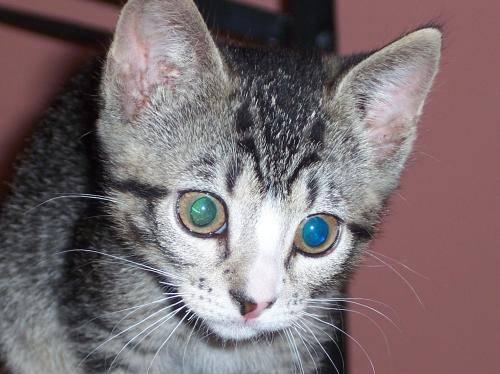
cat